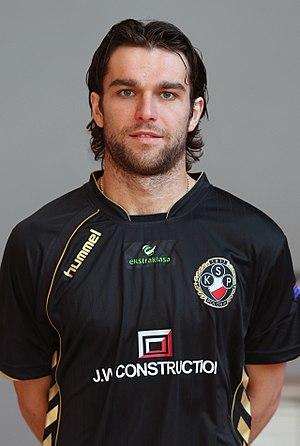
Patryk Rachwał, né le 27 janvier 1981 à Zabrze, est un footballeur international polonais. Il joue actuellement au poste de milieu de terrain au GKS Bełchatów.